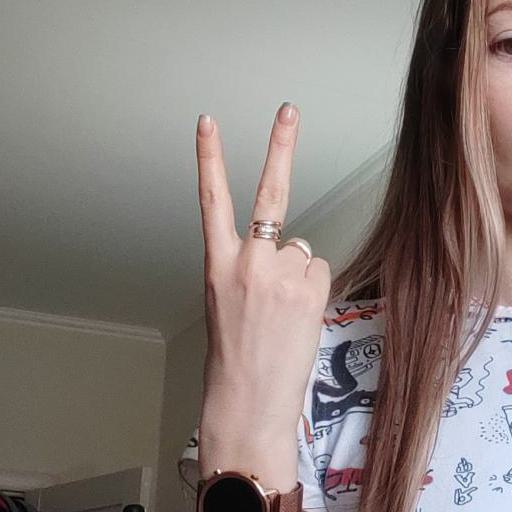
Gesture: peace_inverted